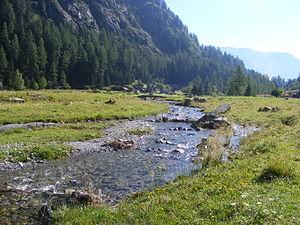
La rivière Salanfe, près de Van d'en Haut, Valais, Suisse
La Salanfe est un cours d'eau affluent au Rhône dans le canton du Valais en Suisse. Elle prend sa source au lac de Salanfe au pied des Dents du Midi.